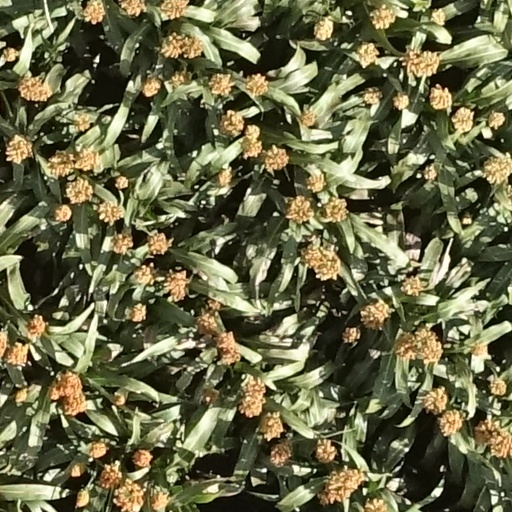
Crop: sorghum